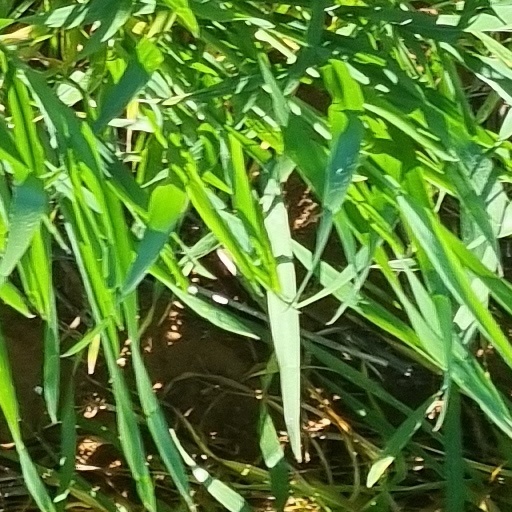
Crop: wheat